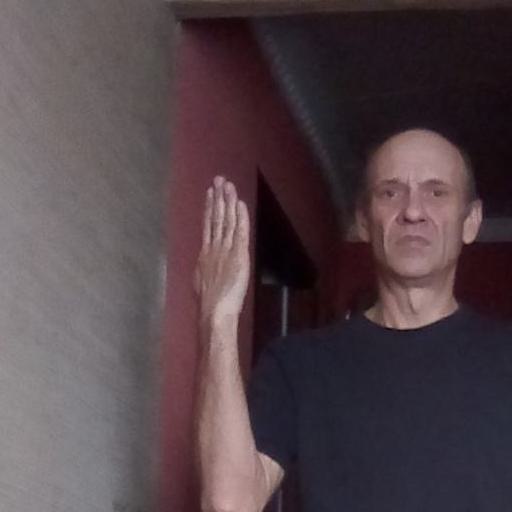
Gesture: stop_inverted